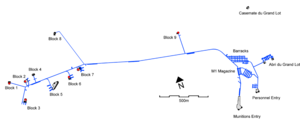
Plan de masse de l'ouvrage de Rochonvillers.